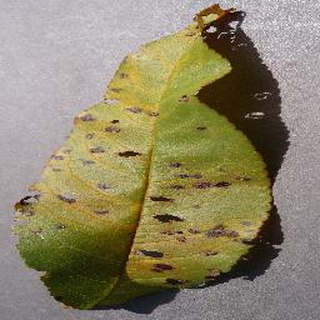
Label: peach_bacterial_spot